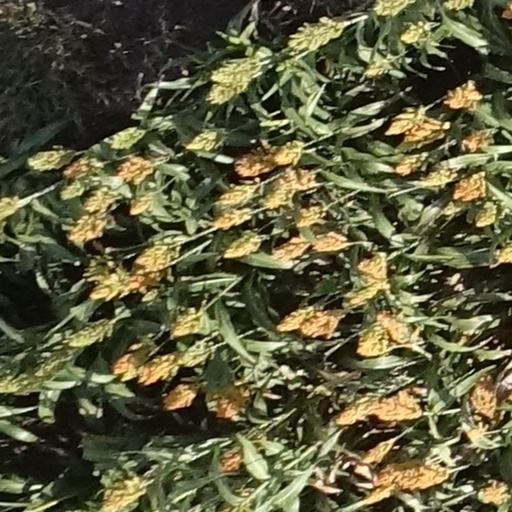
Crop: sorghum